Programming language

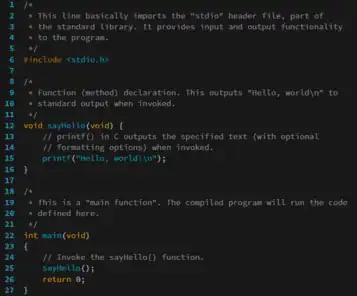
The source code for a computer program in C. The gray lines are comments that explain the program to humans. When compiled and run, it will give the output "Hello, world!".

A programming language is a system of notation for writing source code such as used to produce a computer program. A language allows a programmer to develop human readable content that can be consumed by a computer but only after translation via an automated process that enables source code to be executable. Historically, a compiler translates source code into machine code that is directly runnable by a computer, and an interpreter executes source code without converting to machine code. Today, hybrid technologies exist such as compiling to an intermediate form (such as bytecode) which is later interpreted or just-in-time compiled to machine code before running.